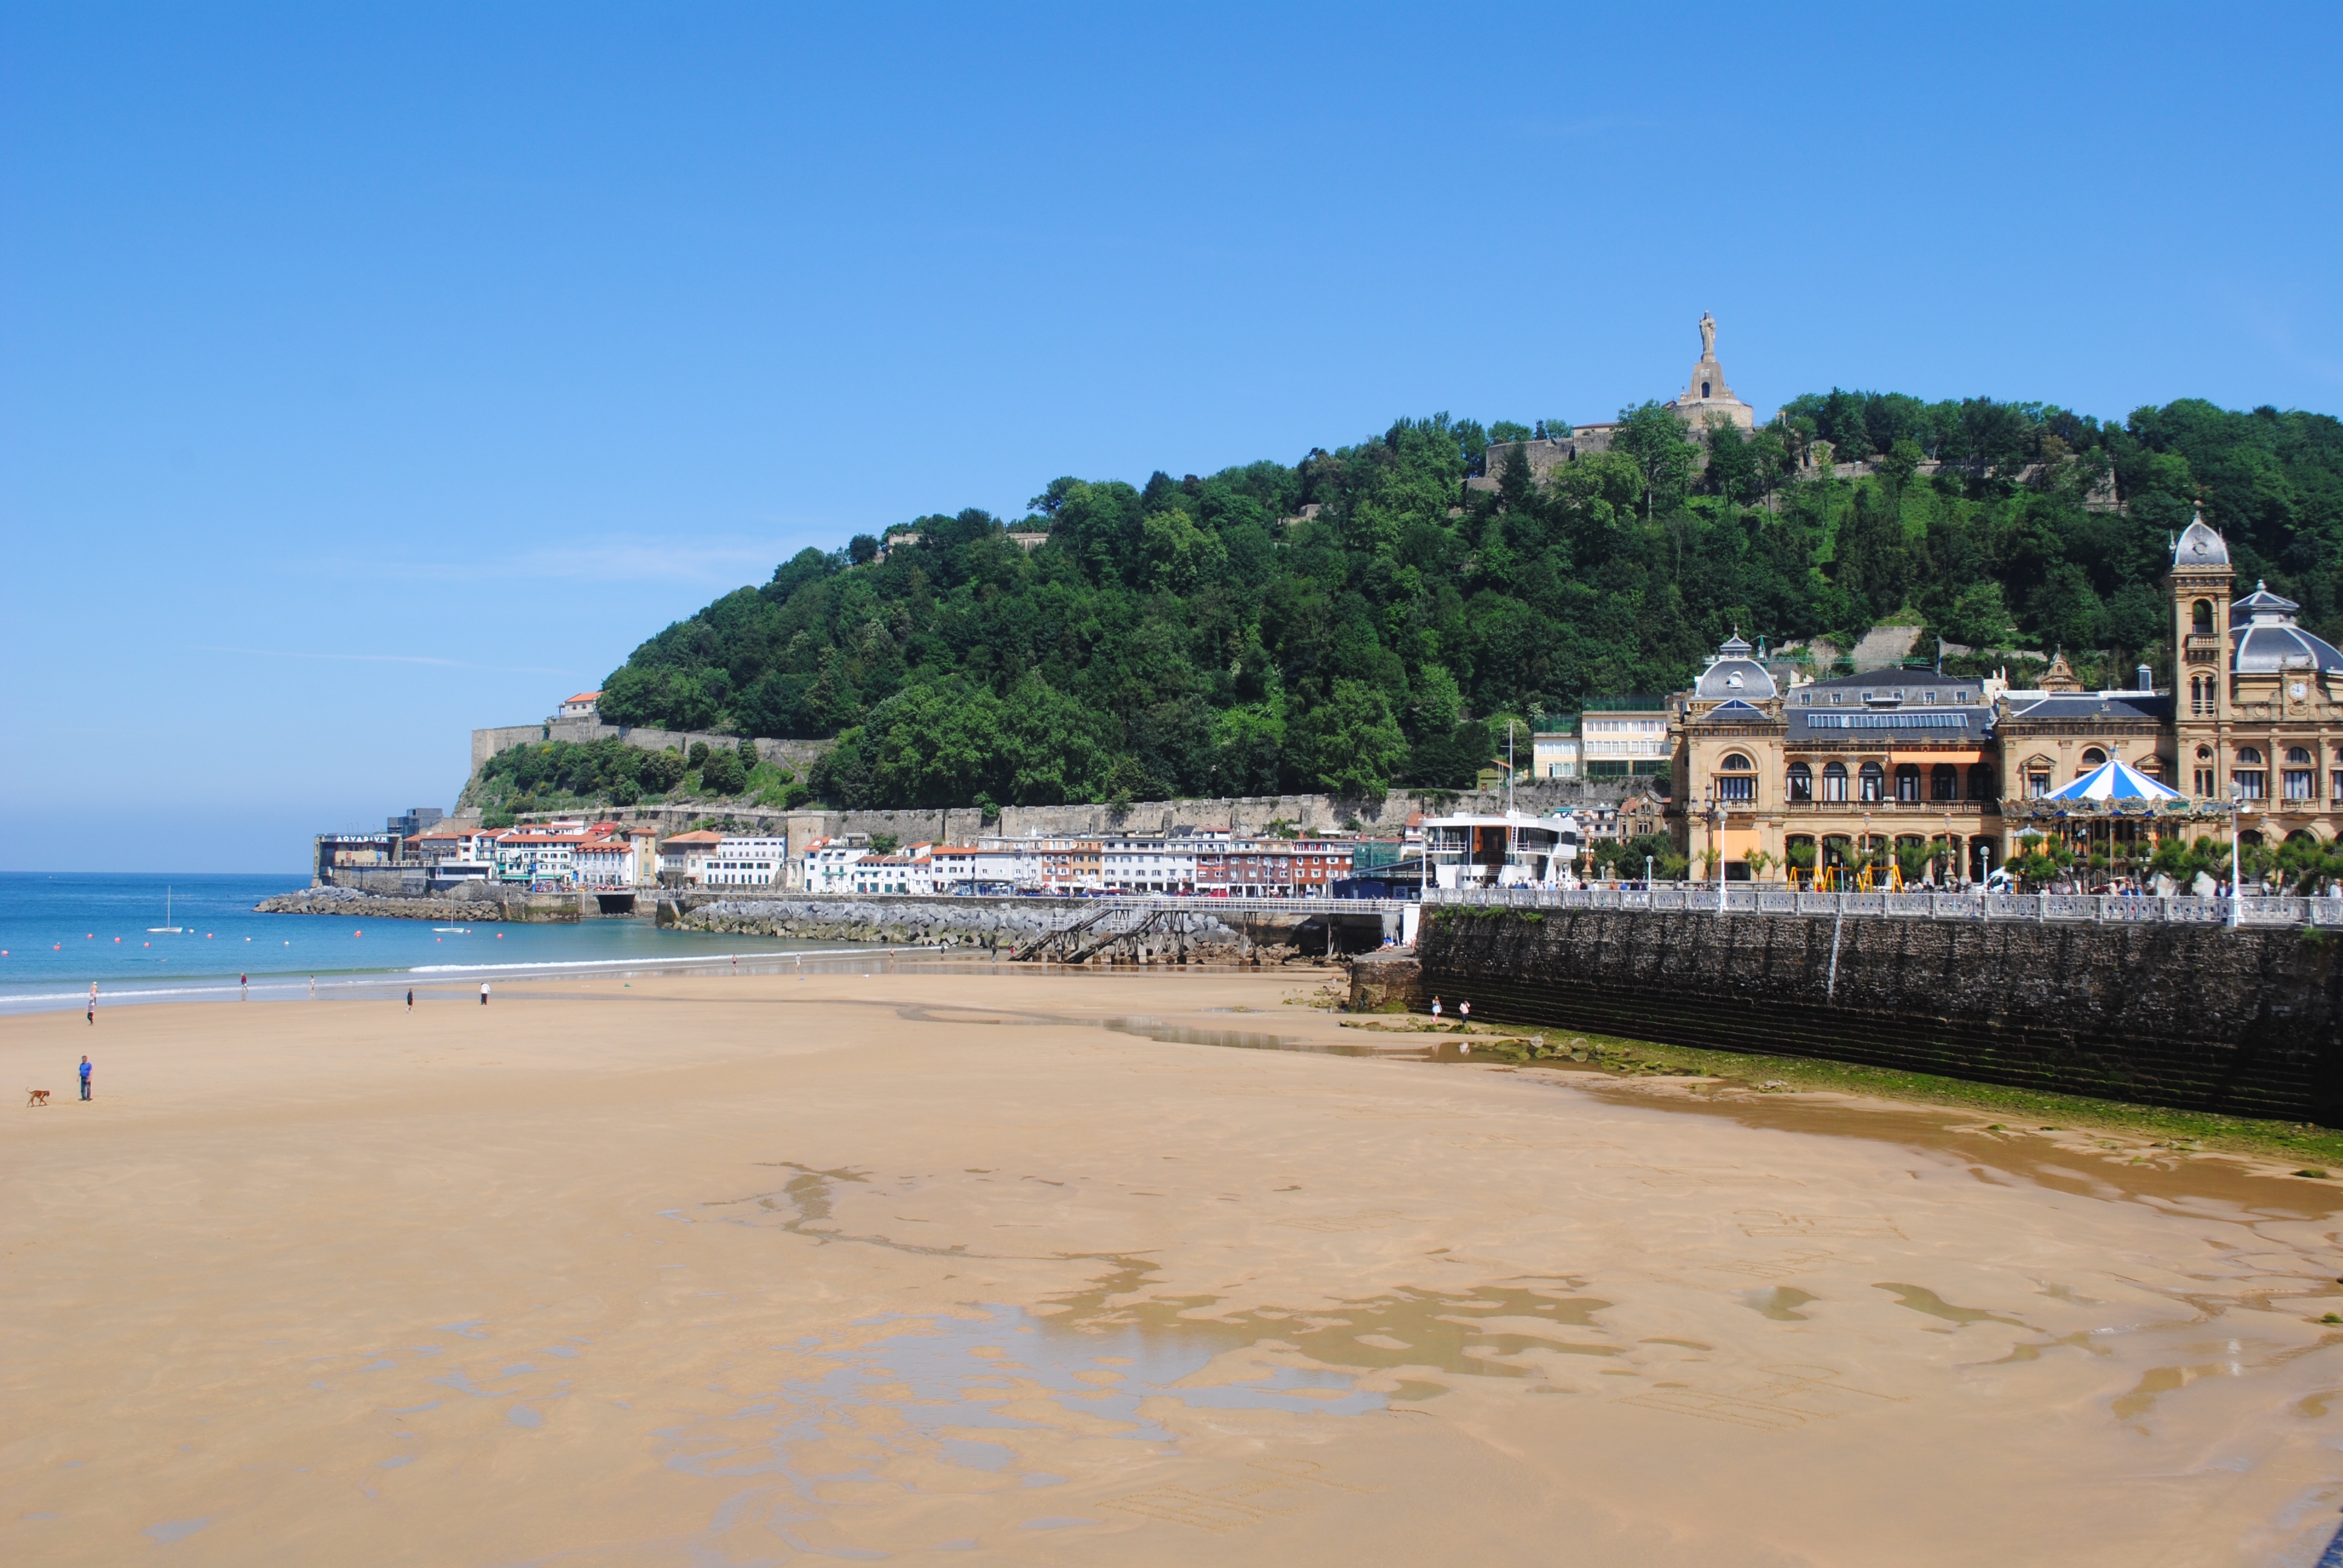
beach, sea, coast, water, ocean, shore, vacation, travel, coastline, europe, bay, tourism, body of water, spain, san, donostia, concha, spanish, sebastian, guipuzcoa, basque, san sebastian, gipuzkoa